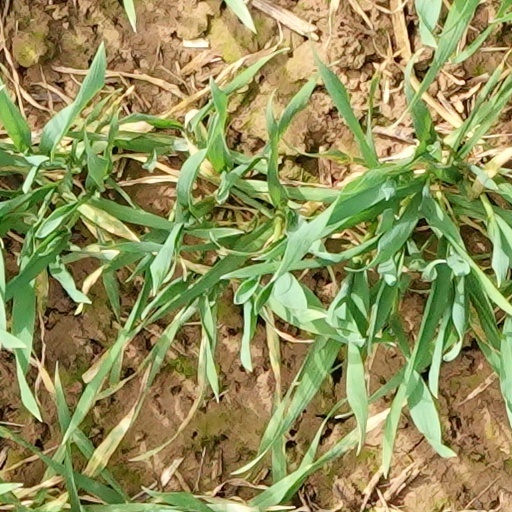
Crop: wheat